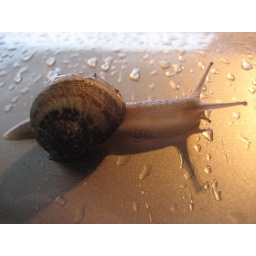
This snail was on the door of our landscaping truck around 6:30am one morning.